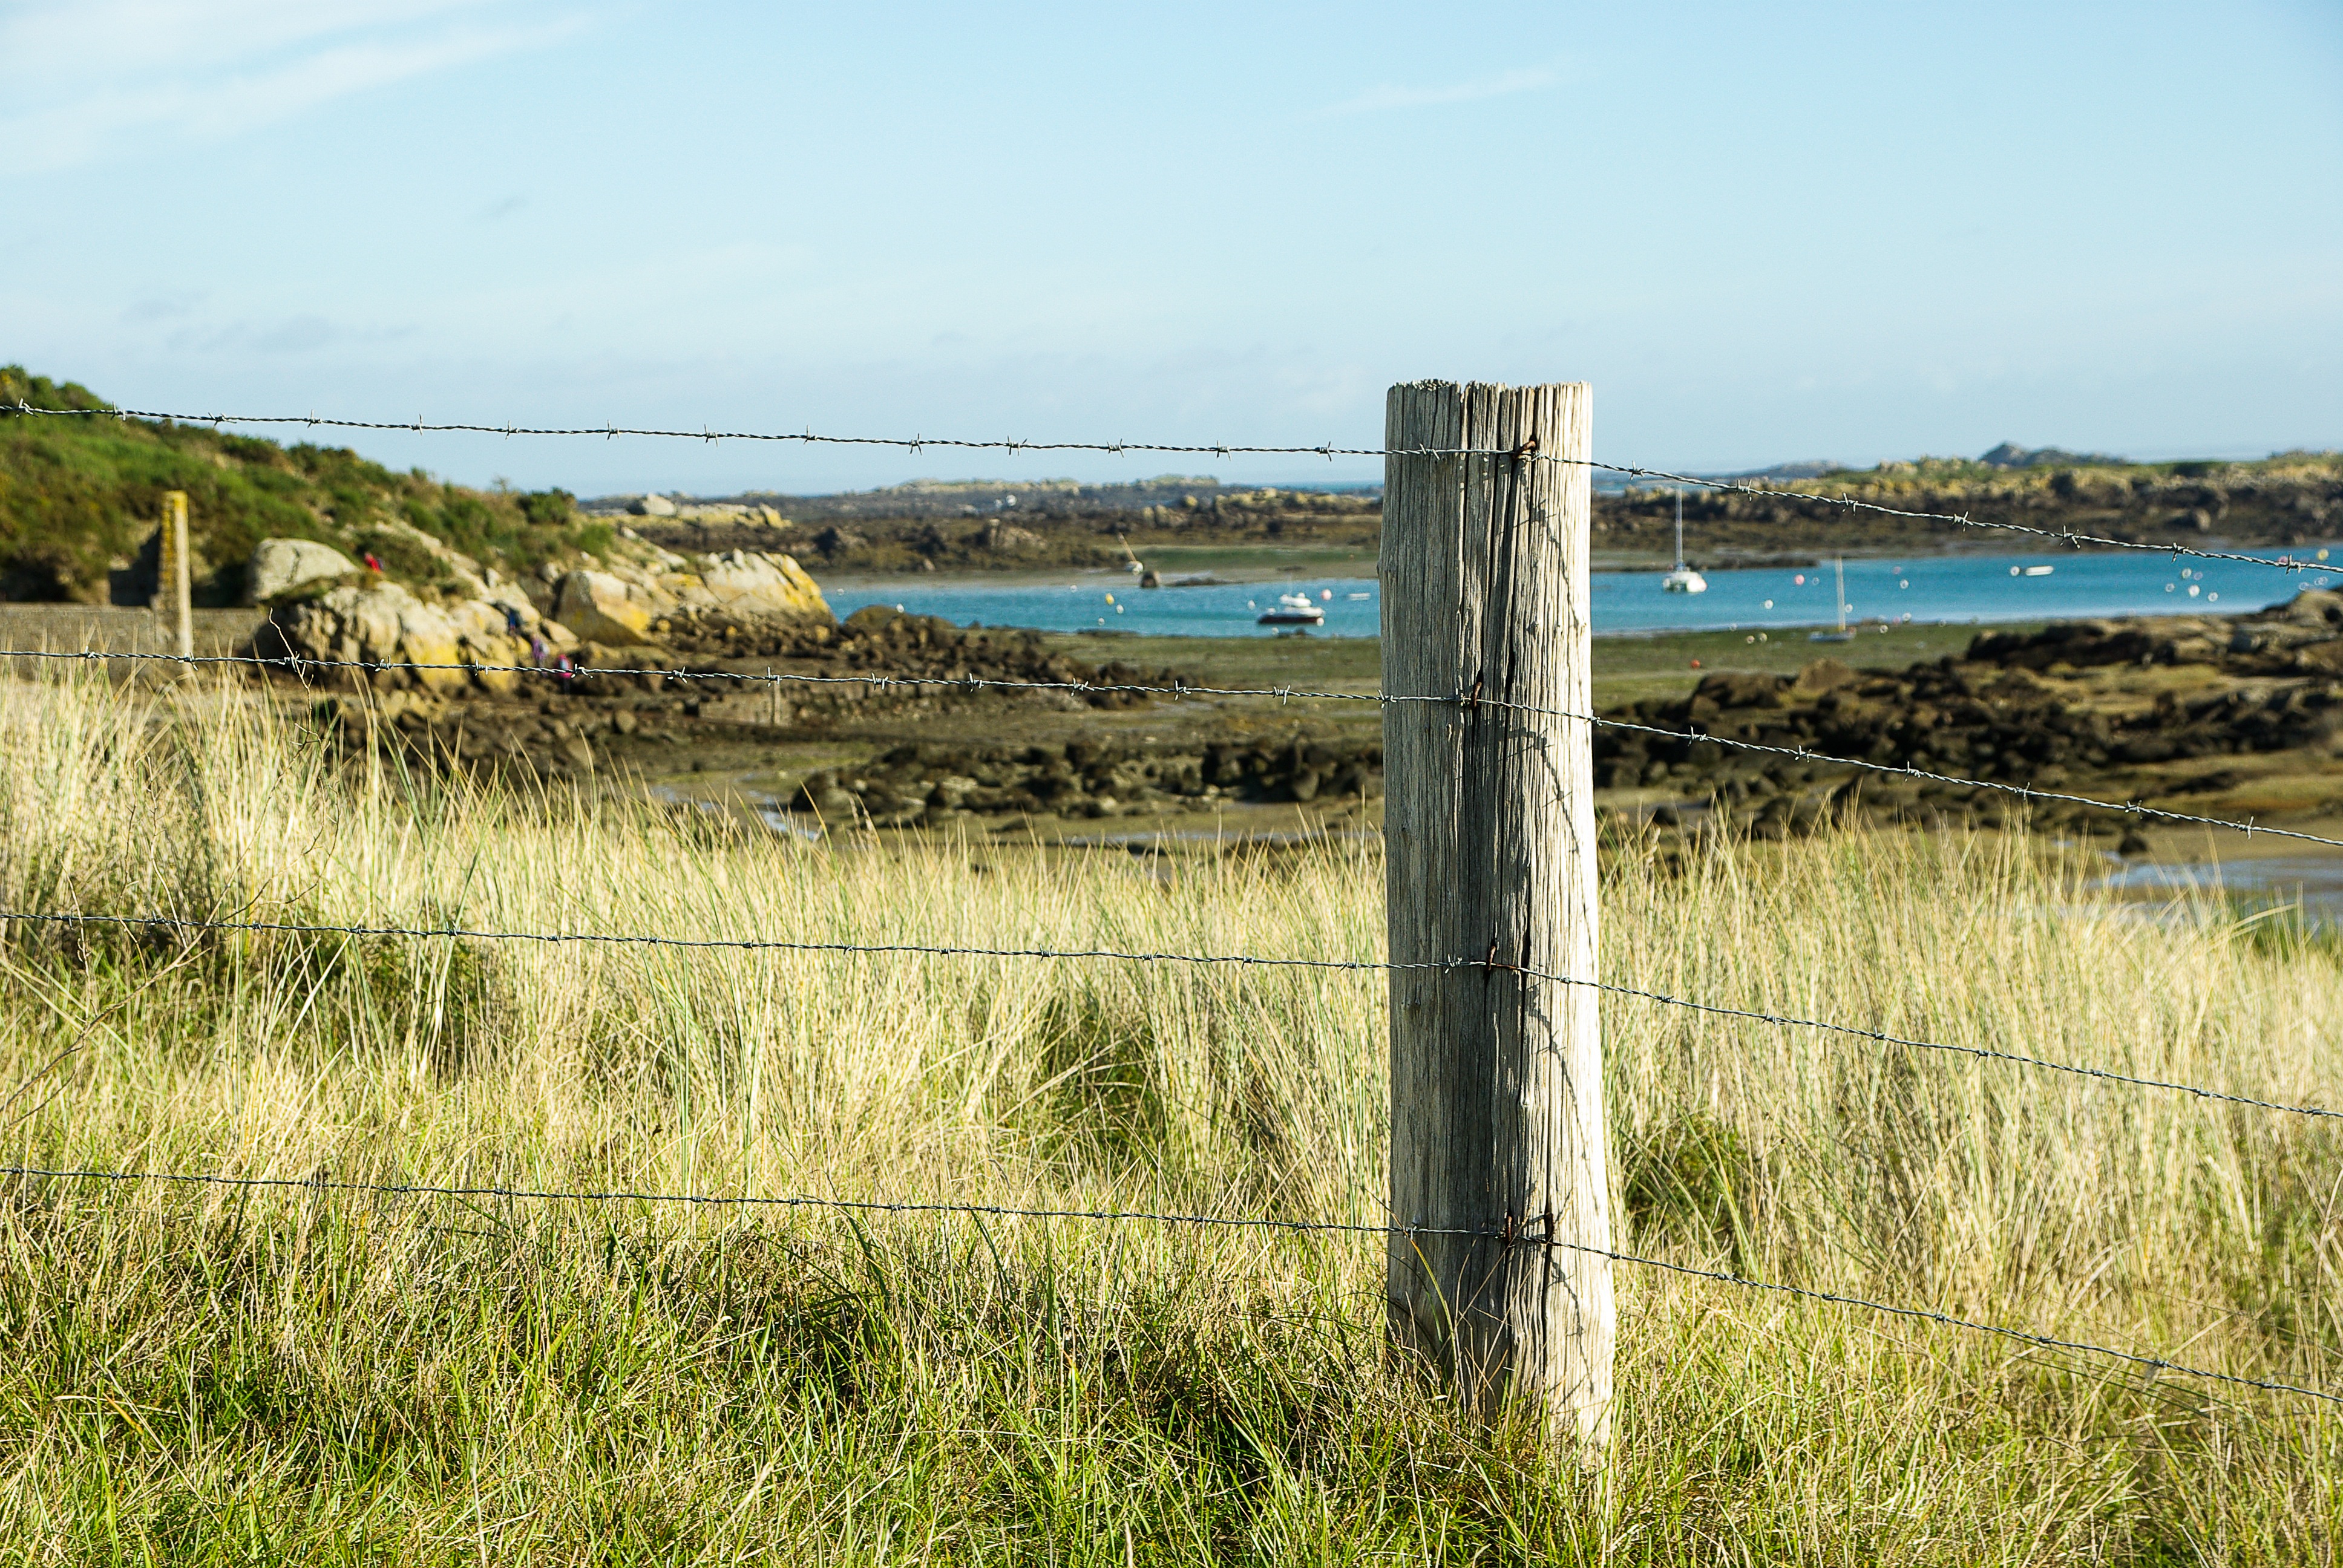
beach, landscape, sea, coast, water, grass, ocean, marsh, boardwalk, shore, walkway, cliff, france, bay, reservoir, terrain, waterway, body of water, wetland, normandy, habitat, rural area, chausey island, natural environment